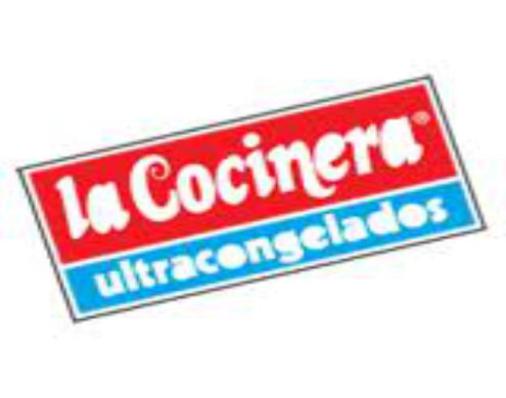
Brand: la cocinera
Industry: Food